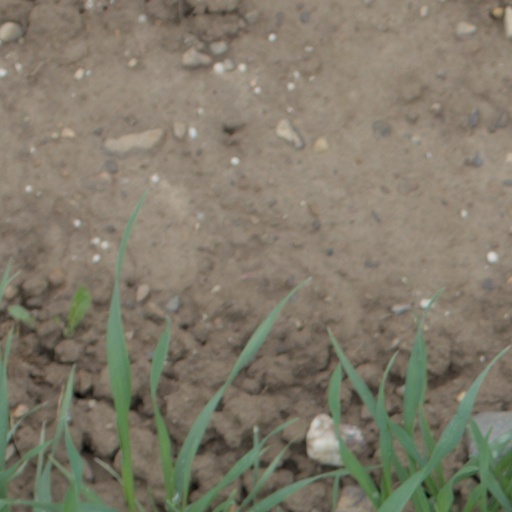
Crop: wheat